Air Board (Australia)

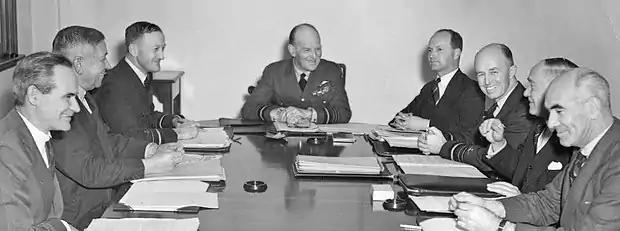
Air Board meeting, c. 1941. From left: C.V. Kellway (Finance Member); R. Lawson (Director General of Supply and Production); Air Vice-Marshal H.N. Wrigley (Air Member for Personnel); Air Chief Marshal Sir Charles Burnett (Chief of the Air Staff); F.J. Mulrooney (Secretary to the Air Board); Air Marshal R. Williams (Air Member for Organisation and Equipment); W.S. Jones (Business Member); M.C. Langslow (Secretary of the Department of Air).

RAAF forces in the Middle East and Europe were fully integrated into the RAF chain of command. In contrast to the Canadians, who attempted to gain a place on Britain's Air Council and were able to establish No. 6 Group RCAF as part of RAF Bomber Command, the Australian government did not press for control of its own assets in the air war against Germany. The Air Board established RAAF Overseas Headquarters, London, in December 1941, to look after the interests of aircrew stationed in Europe and the Middle East, but the headquarters had little influence on the deployment of Australian personnel, who were subject to RAF policy and strategy even when they belonged to ostensibly RAAF squadrons. According to the official history of Australia in the war, air officers commanding the headquarters could only attempt to "retard the centrifugal forces affecting Australian disposition, and repair the worst administrative difficulties arising from wide dispersion".